Commemorative Air Force

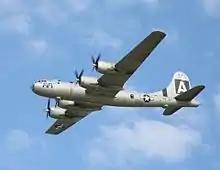
The CAF added the B-29 "FIFI" in the 1970s.

In 1957, Lloyd Nolen and four friends purchased a P-51 Mustang called "Red Nose", splitting the $1,500 cost. In 1958, the group made their second purchase: two Grumman F8F Bearcats for $805 each. Along with the P-51, this gave the pilots two of the most-advanced piston-engine fighters to see service with the U.S. Army Air Forces and the United States Navy.